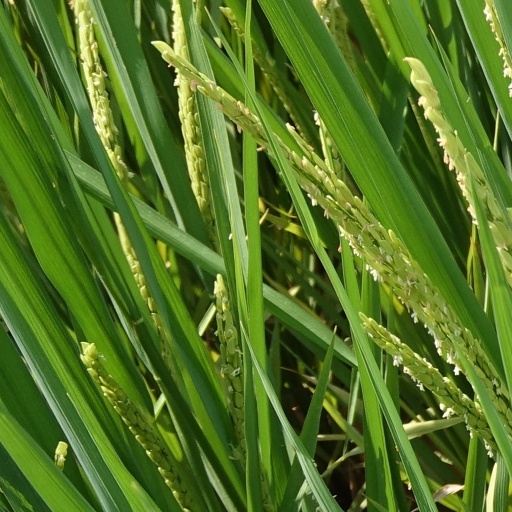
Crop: rice